Charles Burnett (politician)

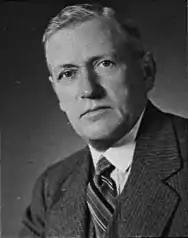
Burnett in 1935

Charles Harris Burnett (24 June 1875 – 7 January 1947) was a New Zealand politician of the Labour Party.